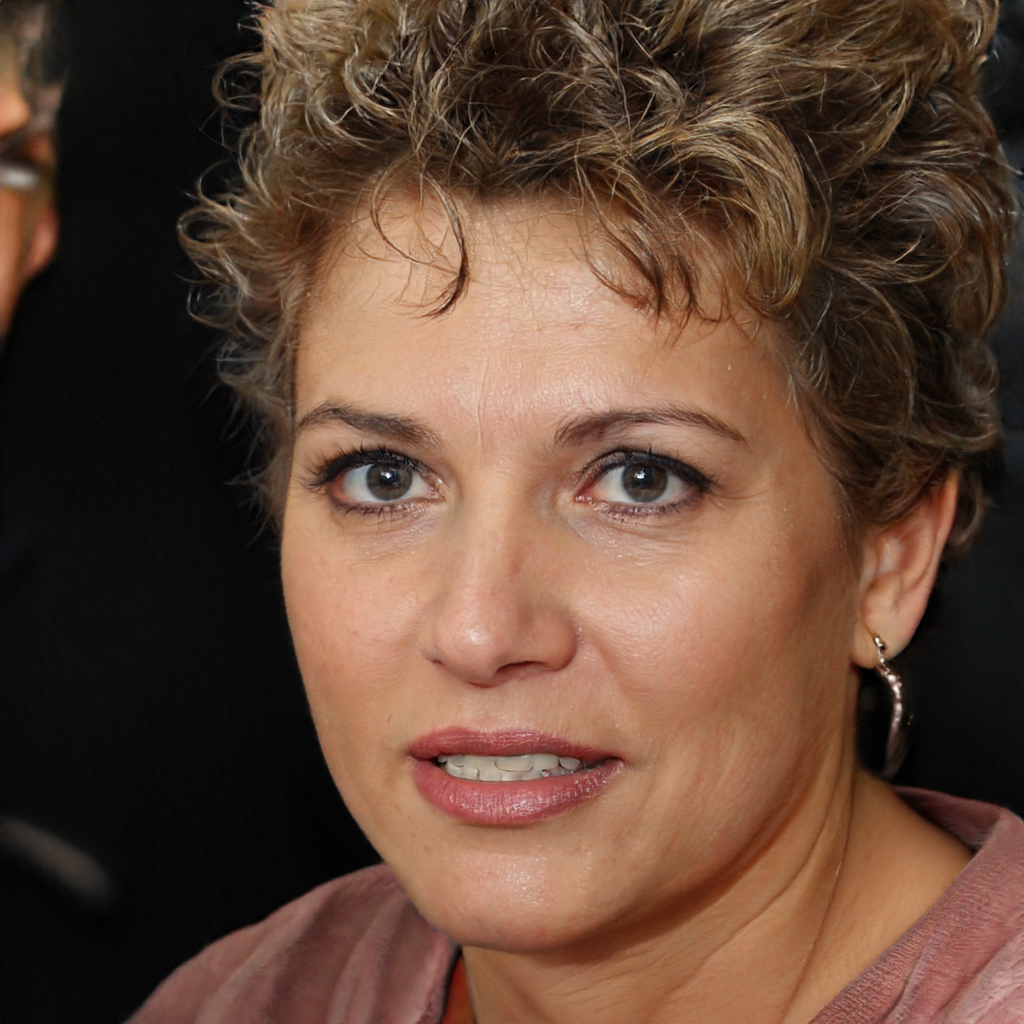
Gender: Female